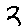
Label: 3